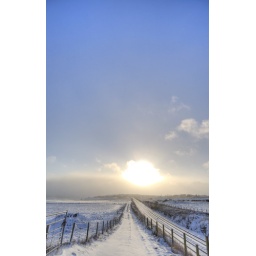
Taken @ the bridge over the railway line on the Cove back road to NiggProcessed in CS4